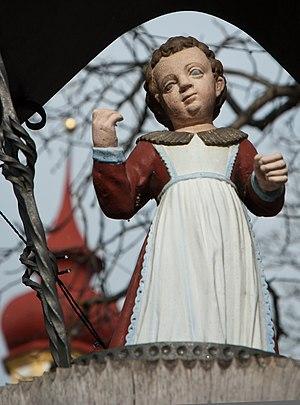
L'affaire Anderl Oxner von Rinn s'est déroulée à partir du 12 juillet 1462 dans le village de Rinn. Elle concerne un garçon de trois ans qui, selon une dénonciation calomnieuse, aurait été assassiné par des Juifs étrangers à la commune au cours d'un meurtre rituel.